Valentine Prax

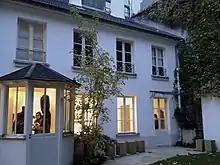
Musée Zadkine, Paris

One year after her death, the Musée Zadkine was opened in the couple's old Parisian studio by Jacques Chirac, then Mayor of Paris. Since 1988, a second museum has been established at their country home in Les Arques, to display works by both Prax and Zadkine.